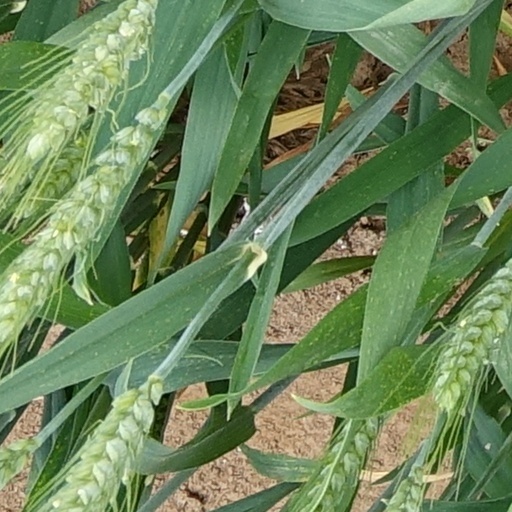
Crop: wheat